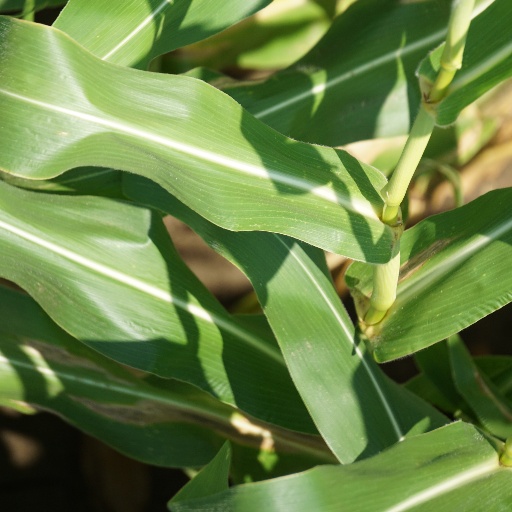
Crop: maize; corn